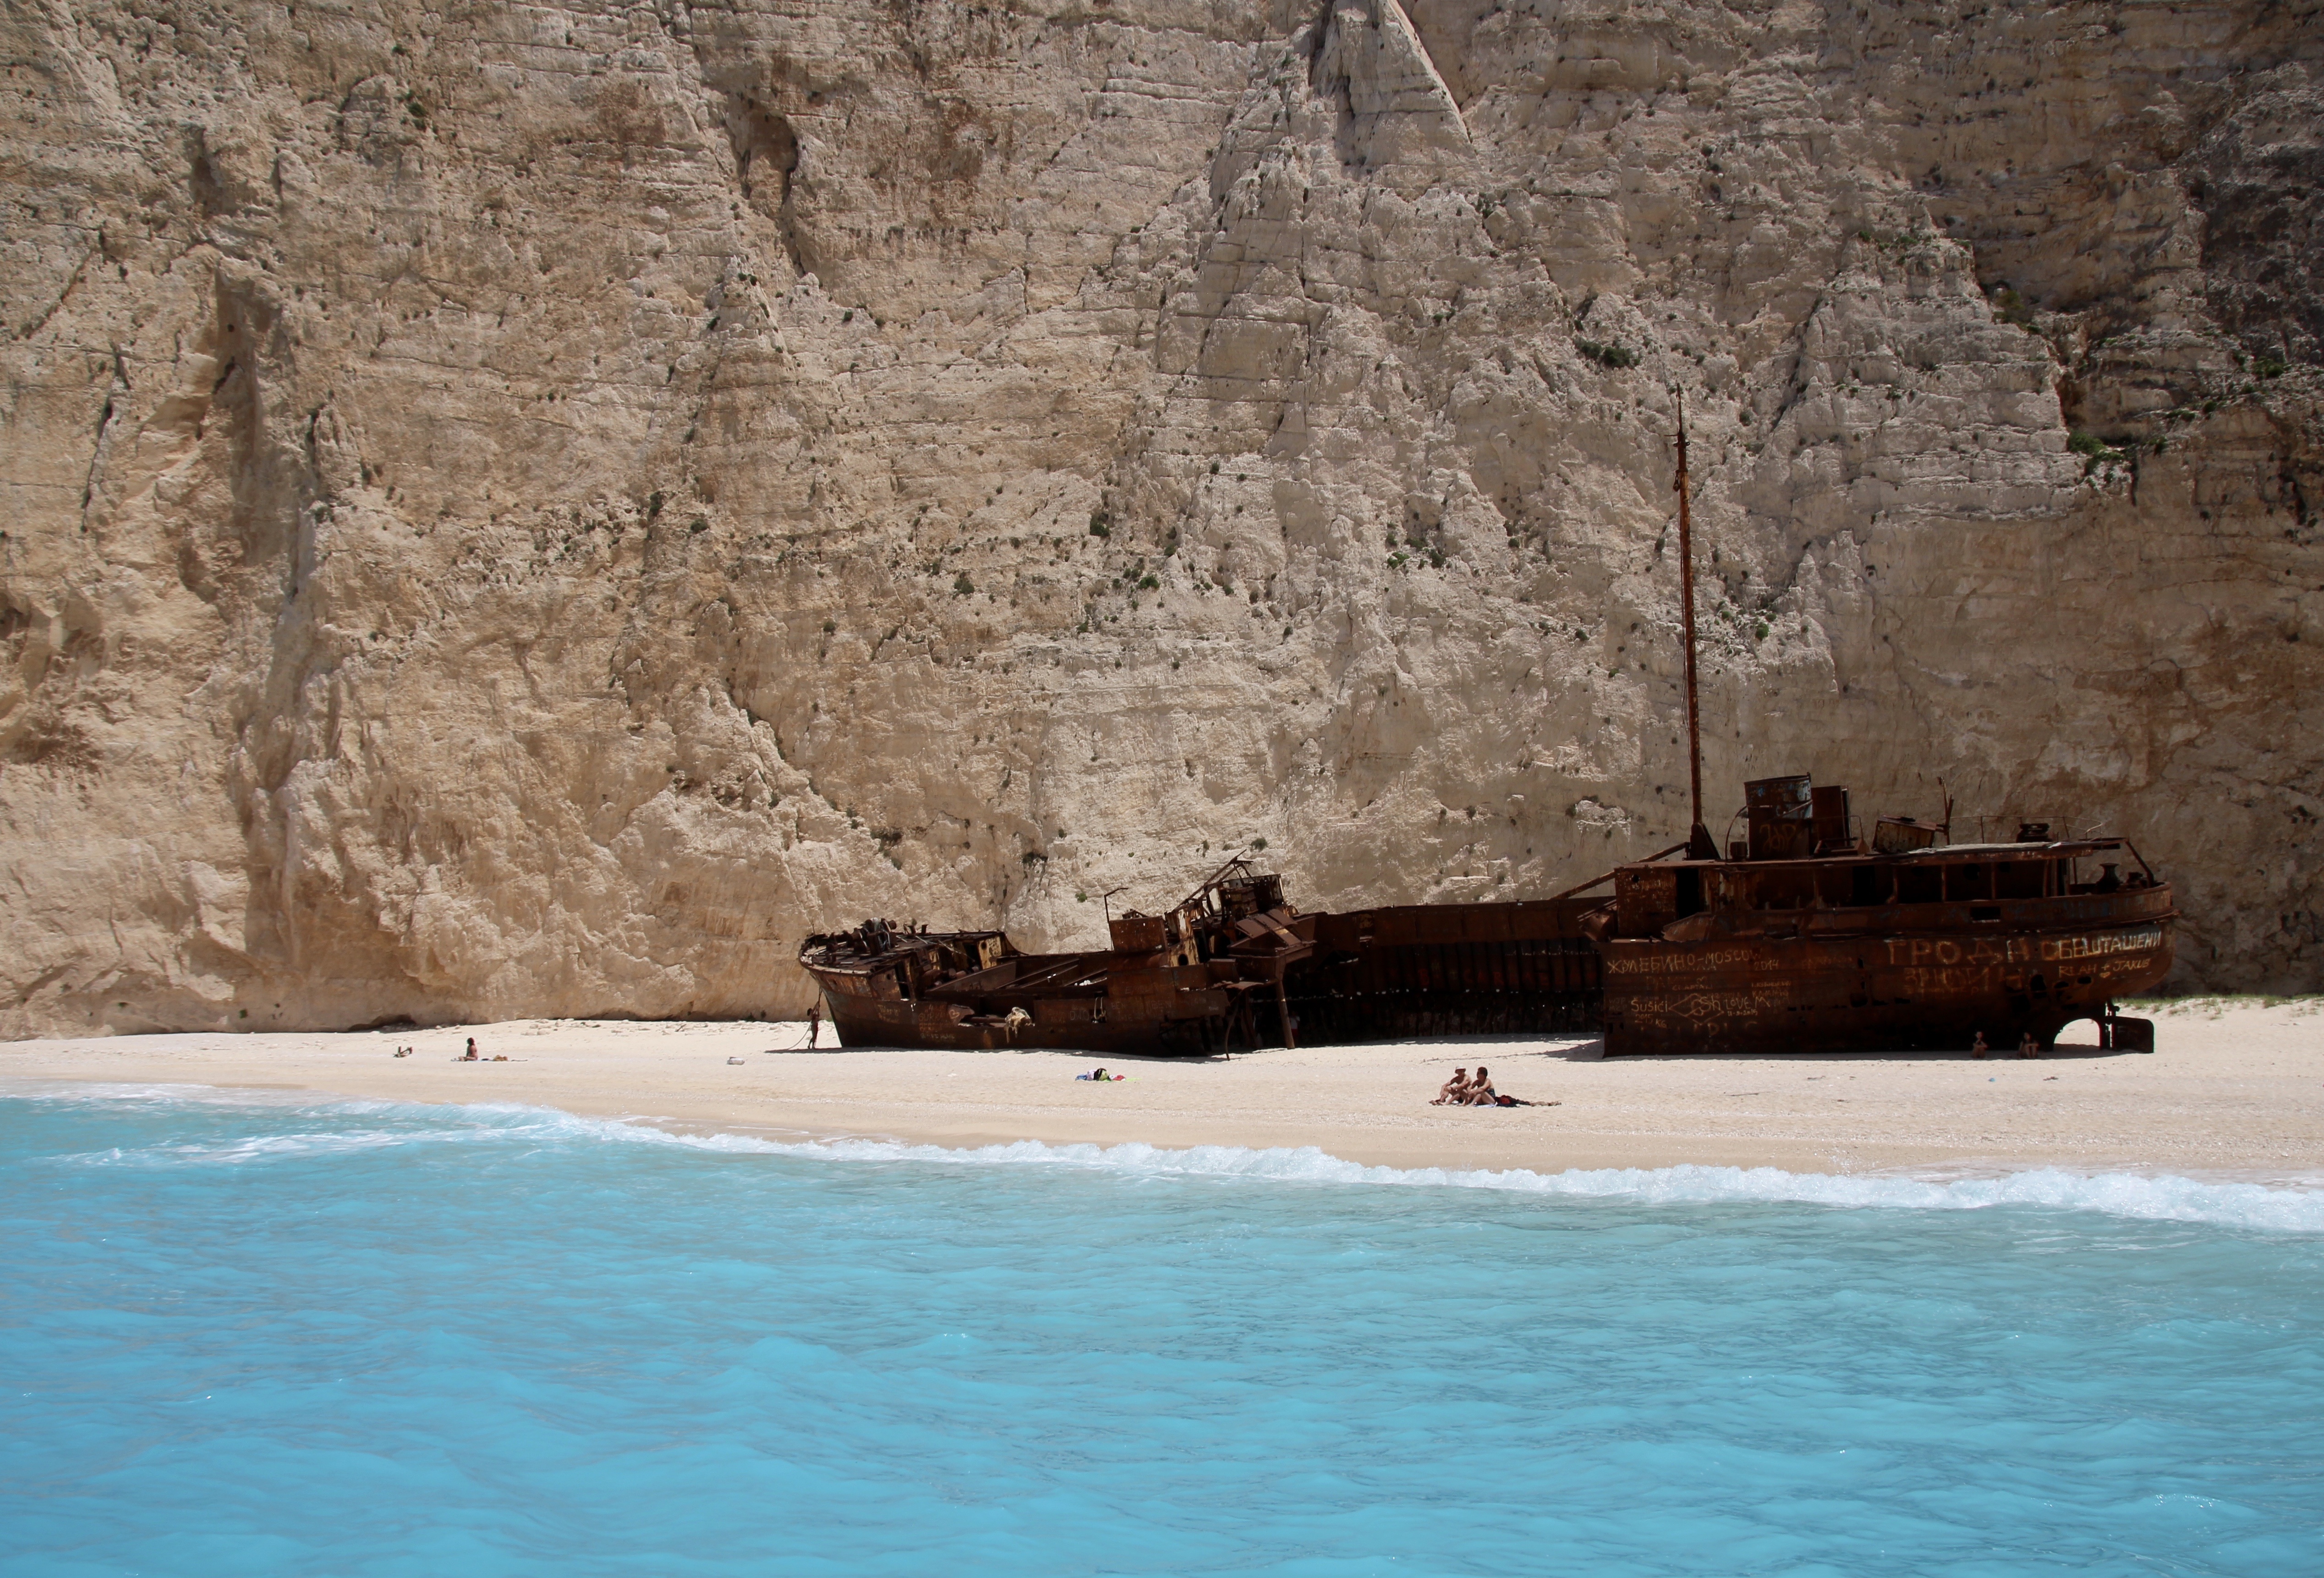
beach, sea, coast, water, sand, ocean, people, boat, ship, formation, cliff, vehicle, scenic, seascape, bay, seashore, terrain, rocks, outdoors, waves, shipwreck, landform, shipwreck beach, geographical feature